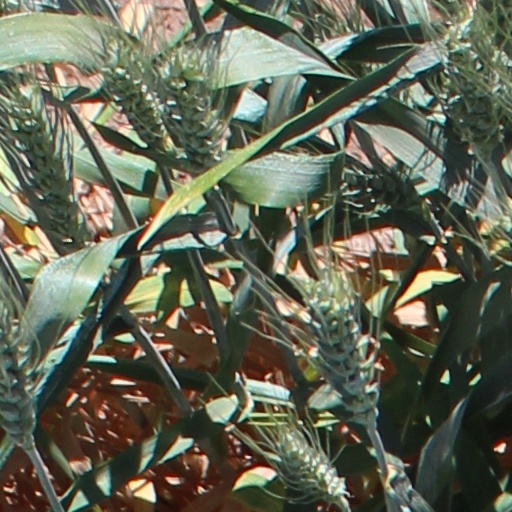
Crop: wheat